The Lord of Hohenstein

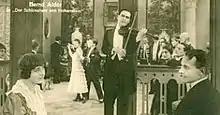

The Lord of Hohenstein is a 1917 German silent drama film directed by Richard Oswald and starring Bernd Aldor, Rita Clermont and Lupu Pick.